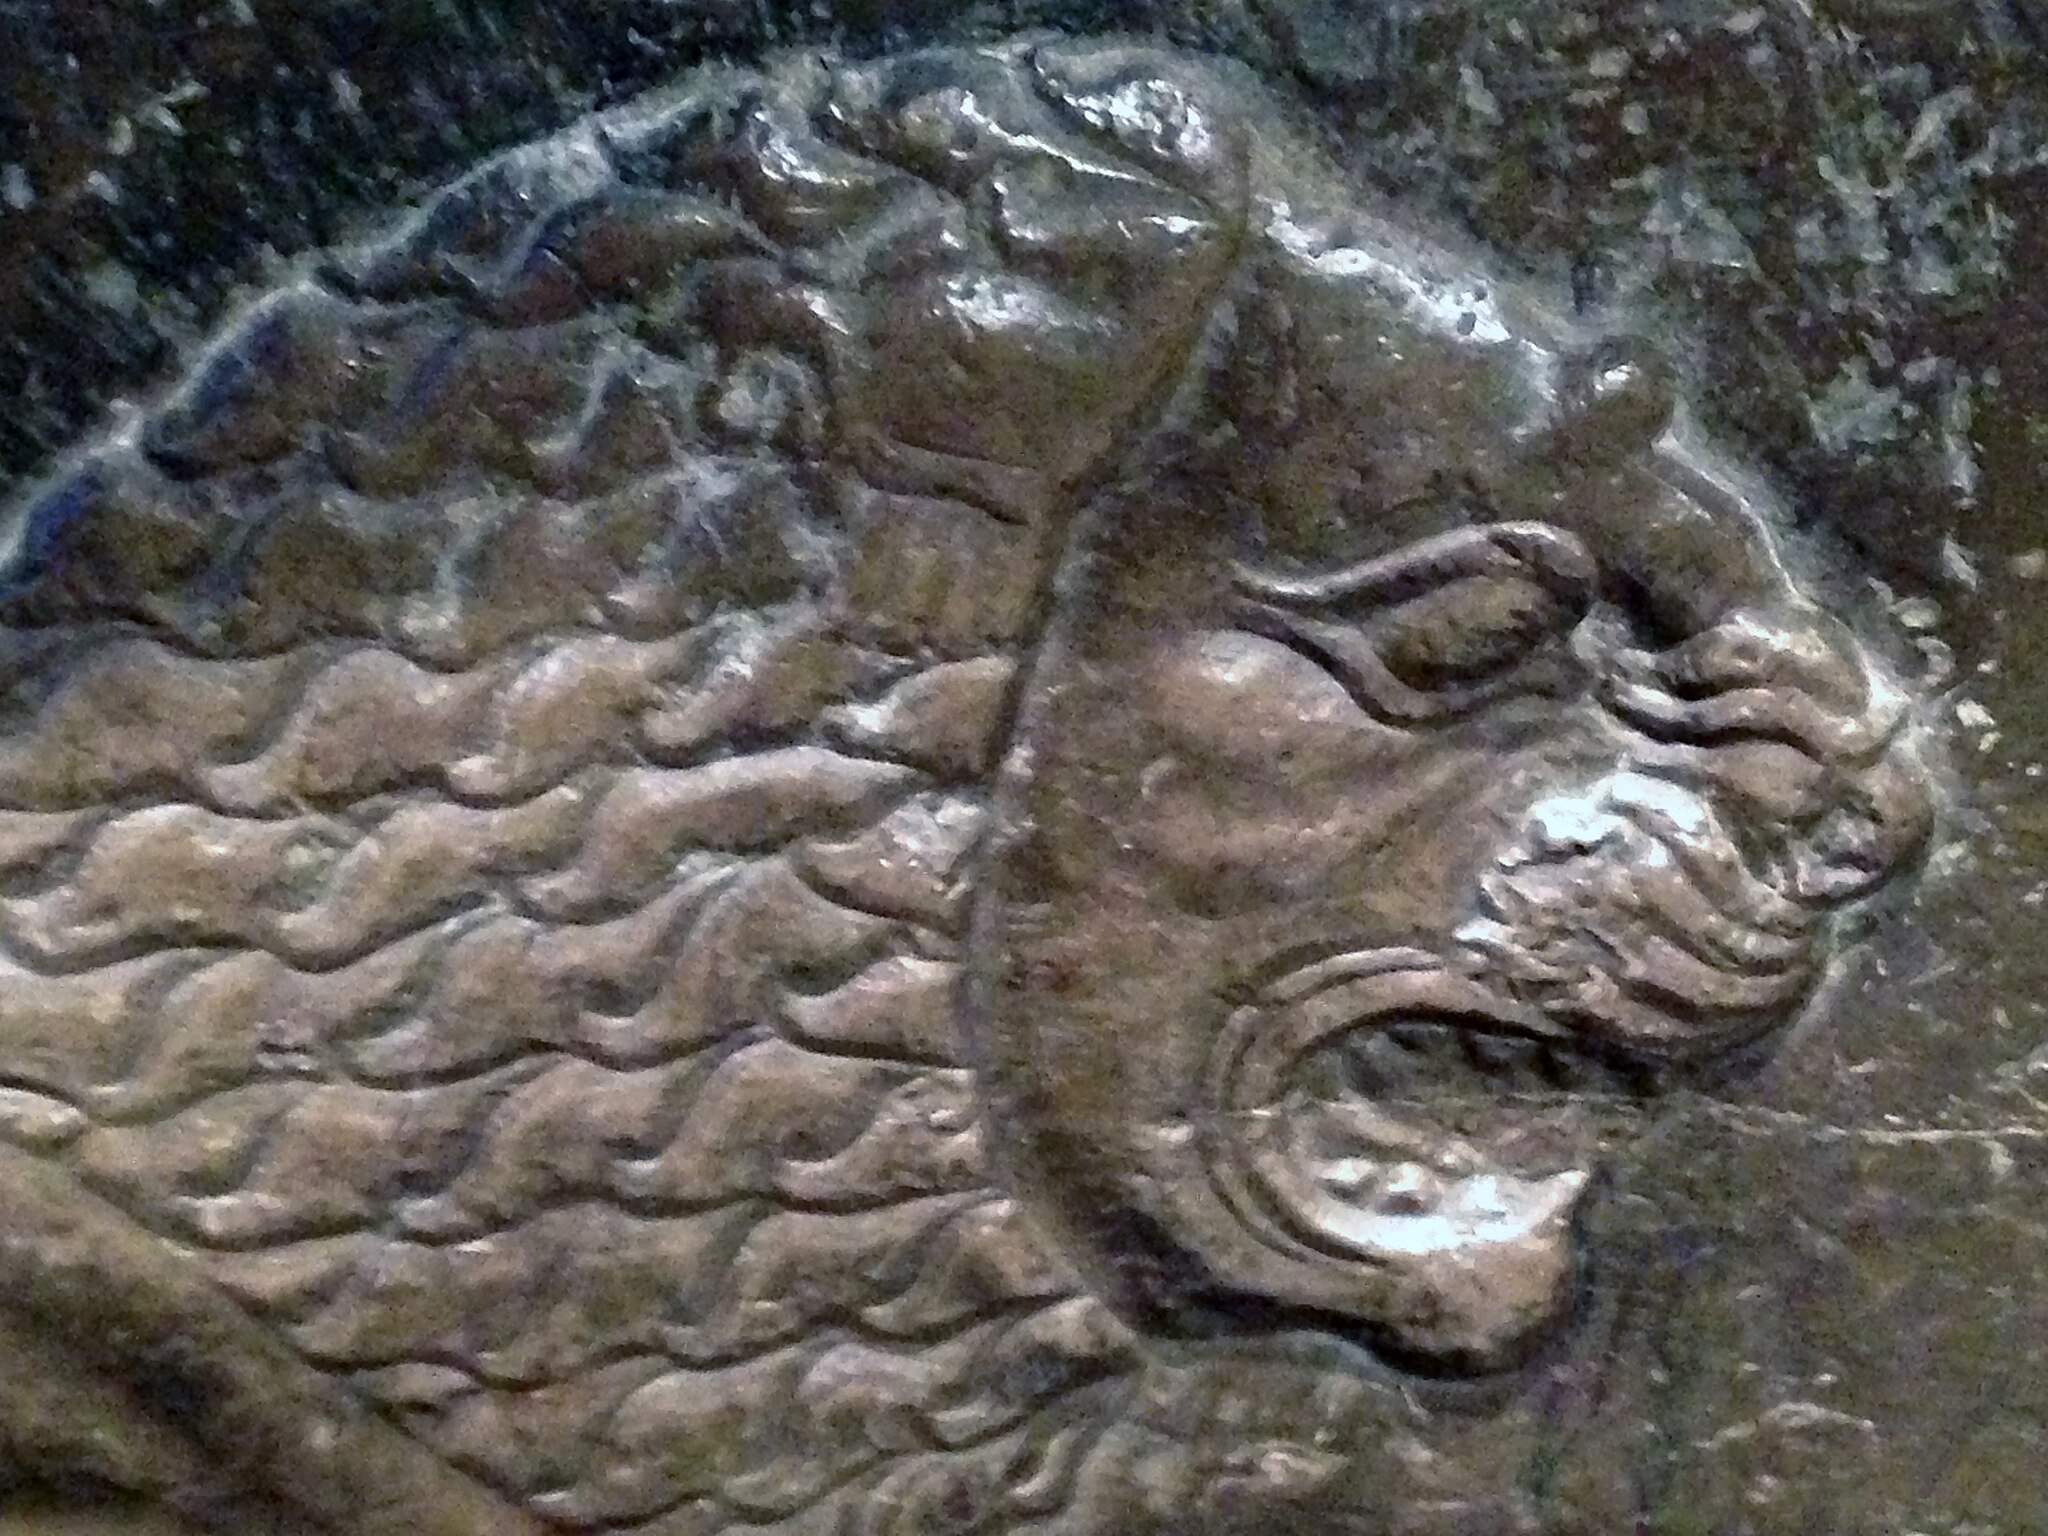
Title: Shir deevar uc oriental institute 03
Description: Frieze of Striding Lions, University of Chicago Oriental Institute. Persepolis, Palace G. Limestone. 522-465 BCE (Darius I and Xerxes)
Date: 2014-12-03 15:31:40
Categories: Self-published work, Files with coordinates missing SDC location of creation, Frieze of Striding Lions (Oriental Institute, Chicago)